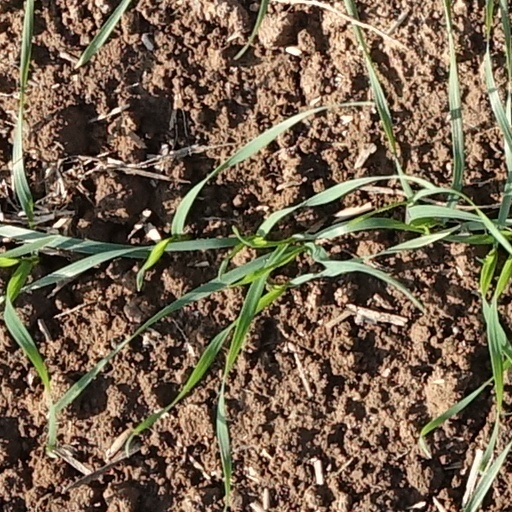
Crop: wheat